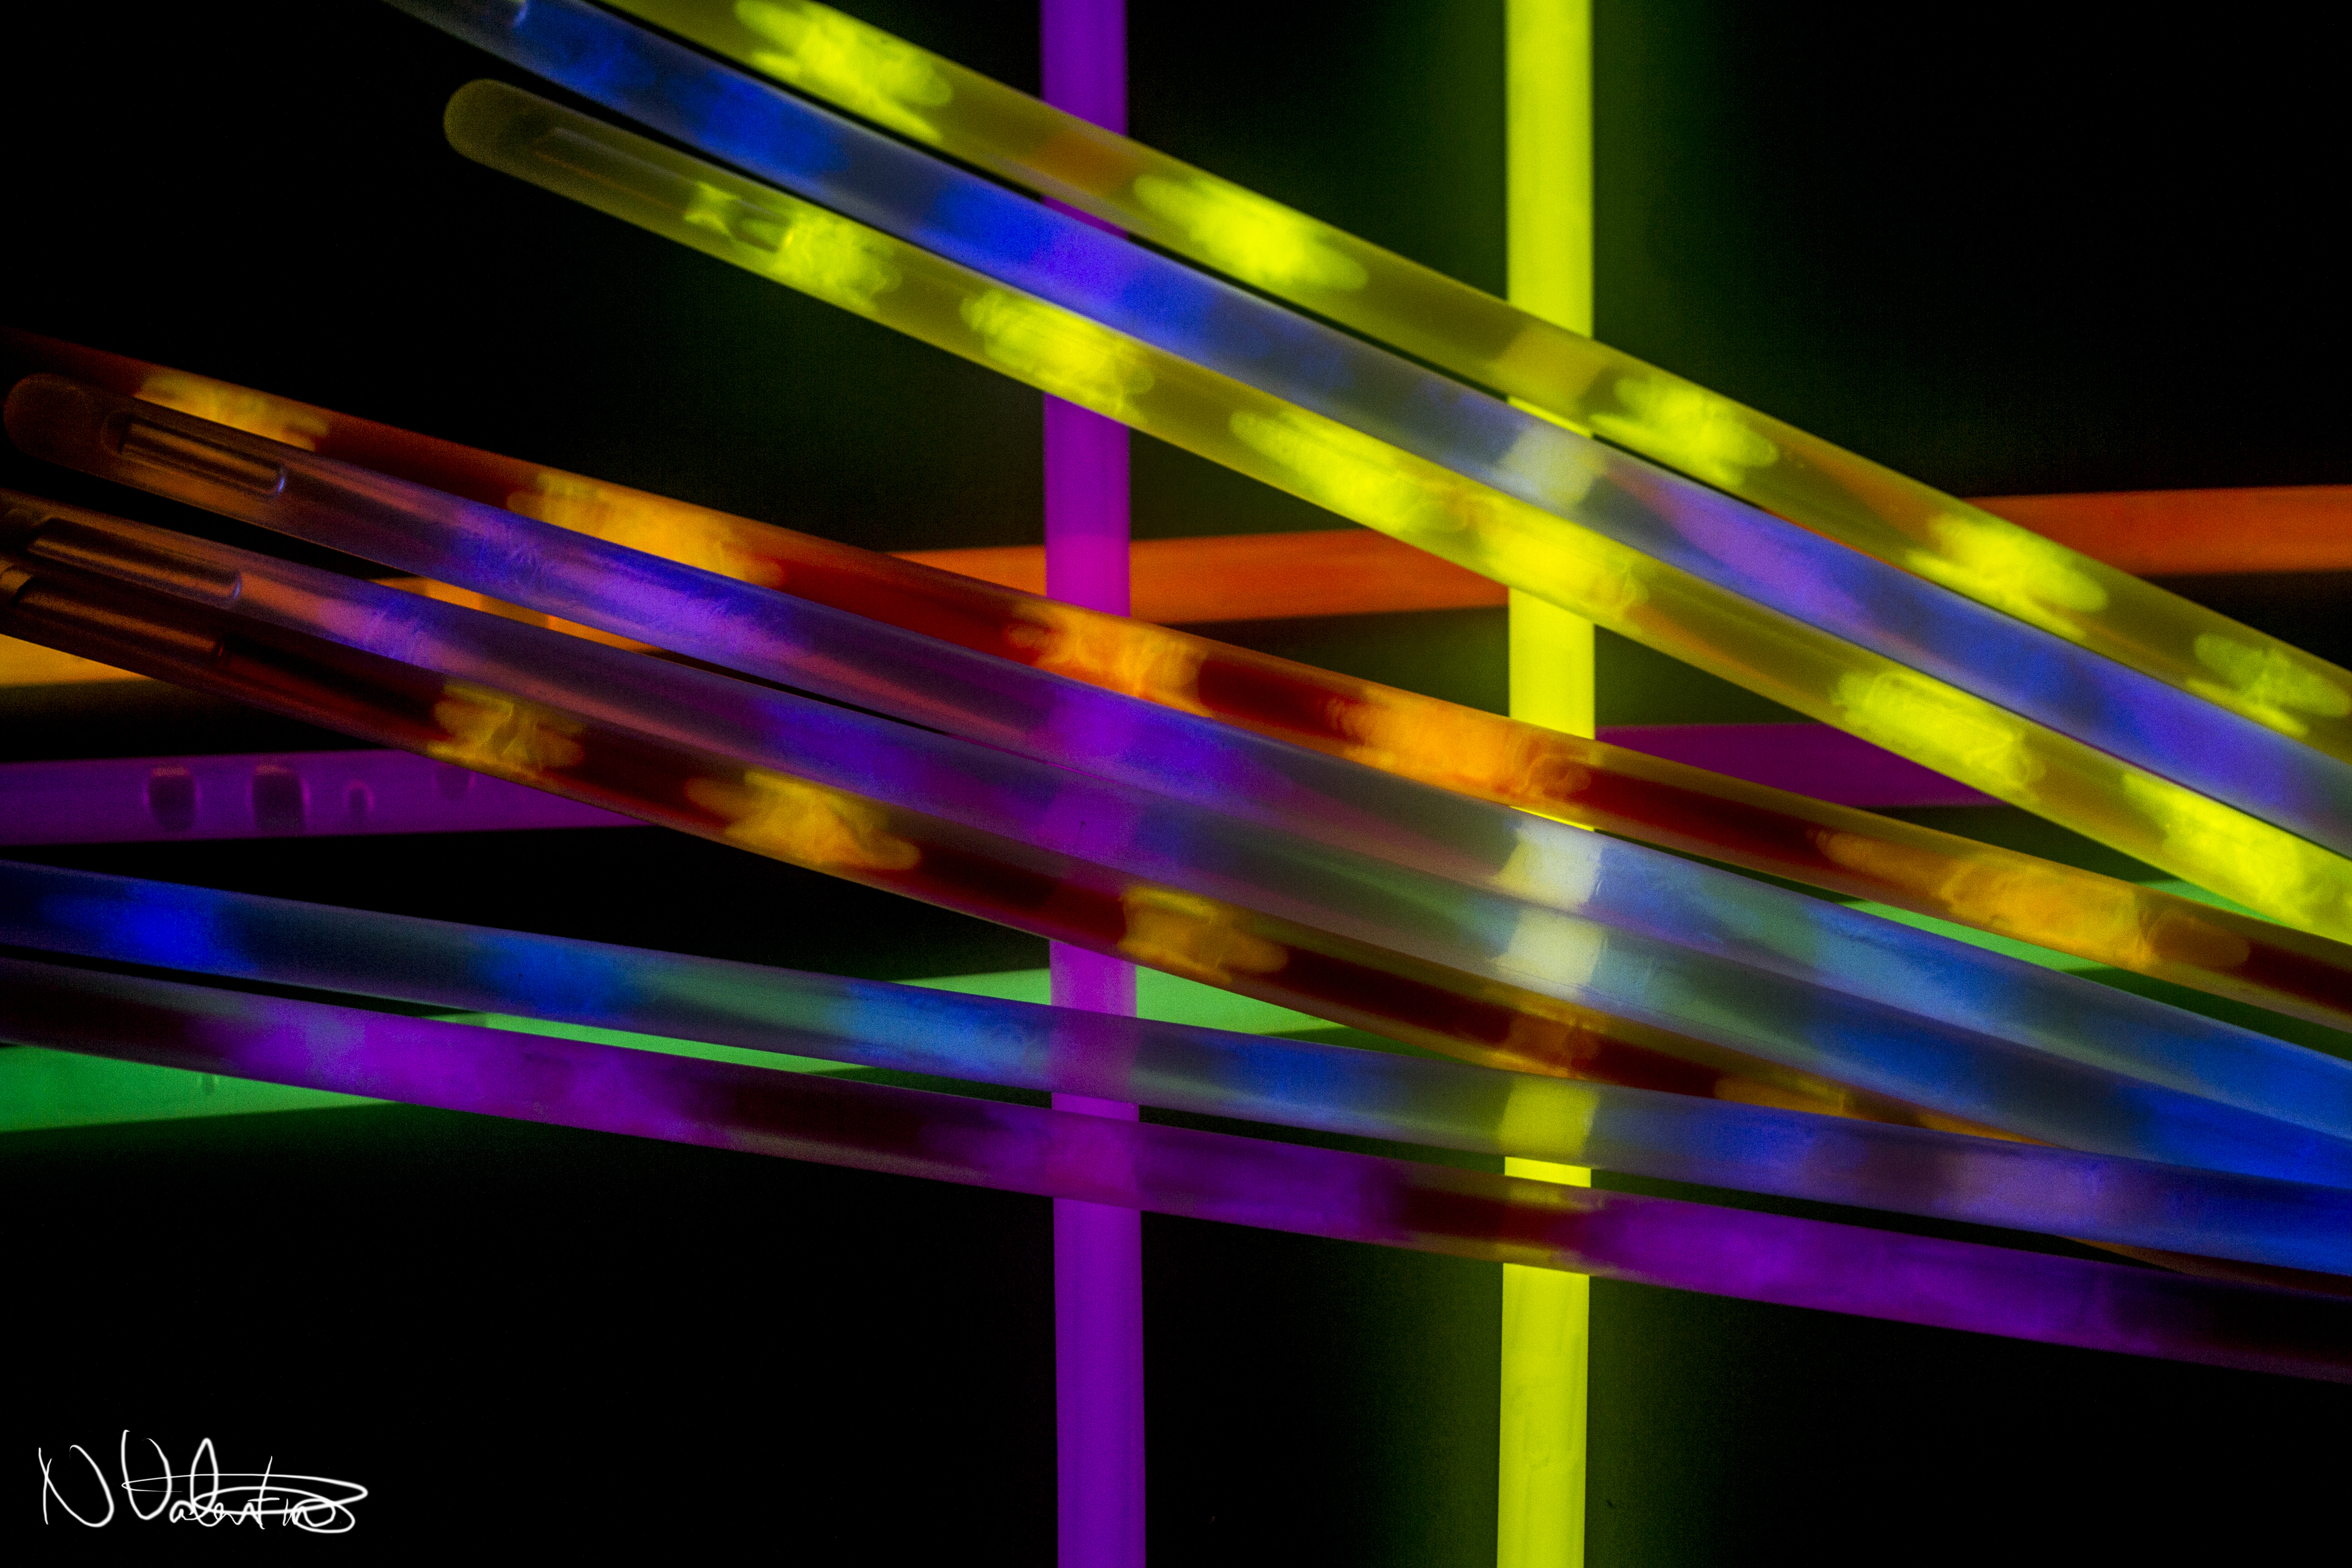
light, abstract, line, color, macro, canon, blue, yellow, lighting, laser, circle, neon, 7d, shape, peterborough, tabletopphotography, glowsticks